Hełm wz. 63

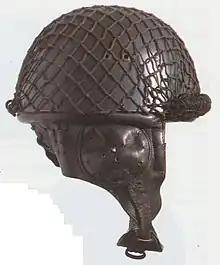
wz. 63 helmet

The Hełm wz. 63 is a Polish steel helmet designed for airborne troops introduced in the 1963. It was used by Polish People's Army, National People's Army and Iraqi Army. In the Polish Armed Forces , wz. 63 helmet was replaced by the HP-03 helmet in 2015.